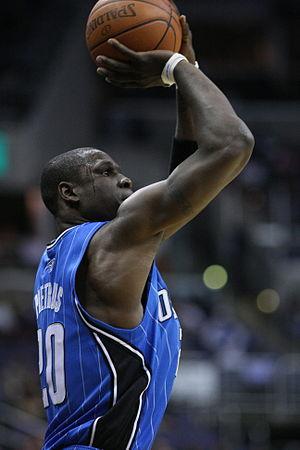
Mickaël Pietrus est un joueur de basket-ball français évoluant aux postes d'arrière et d'ailier.